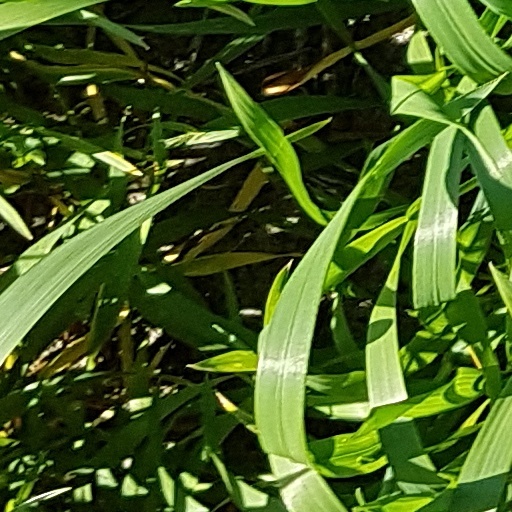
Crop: wheat